Aridaia

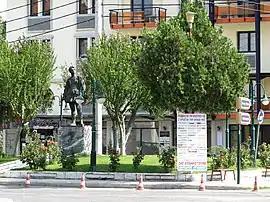
View of the central square of Aridaia with Aggelis Gatsos' statue.

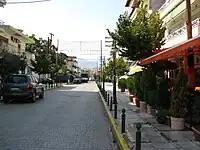
A street

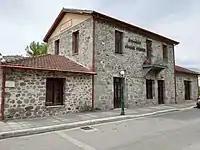
Old railway station (today a museum)

Aridaía is a town and a former municipality in the Pella regional unit, Greece. Since the 2011 local government reform, it is part of the Almopia municipality, of which it is a municipal unit. It was the capital of the former Almopia eparchy. It is located in the northwest corner of the Pella regional unit, bordering the southern part of the North Macedonia and the northeast corner of the Florina regional unit. Its land area is . The population of Aridaia proper is 7,118, while that of the entire municipal unit is 18,864 (2021 census). The municipal unit is divided into 17 communities. Its largest other communities are Prómachoi (pop. 1,654), Loutráki (1,176) and Sosándra (1,008).